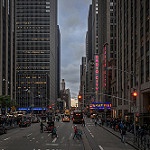
Scene: Outdoor